Future (rapper)

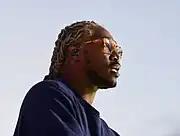
Future in 2019

On January 11, 2018, Future collaborated alongside Kendrick Lamar, James Blake and Jay Rock for the song, "King's Dead", from the of the Marvel Studios superhero film "Black Panther" and Jay Rock's third studio album "Redemption". At the 61st Annual Grammy Awards, the song earned two Grammy nominations, for Best Rap Performance and Best Rap Song, marking Future's first career Grammy nominations. Future curated the soundtrack for the movie "Superfly", which was released in June 2018. On October 19, 2018, Future released "Wrld On Drugs", a collaborative mixtape with fellow American rapper Juice Wrld. "Wrld on Drugs" debuted at number two on the US "Billboard" 200 behind "A Star Is Born" by Lady Gaga and Bradley Cooper, with 98,000 album-equivalent units, which included 8,000 pure album sales. It became Future's tenth top-ten album in the United States, and Juice Wrld's second.